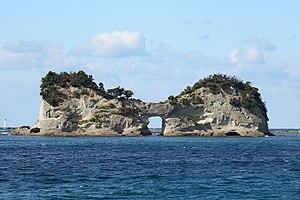
L'île Engetsu ou Engetsu-tō est une île au large de la côte de Shirahama dans la préfecture de Wakayama au Japon.